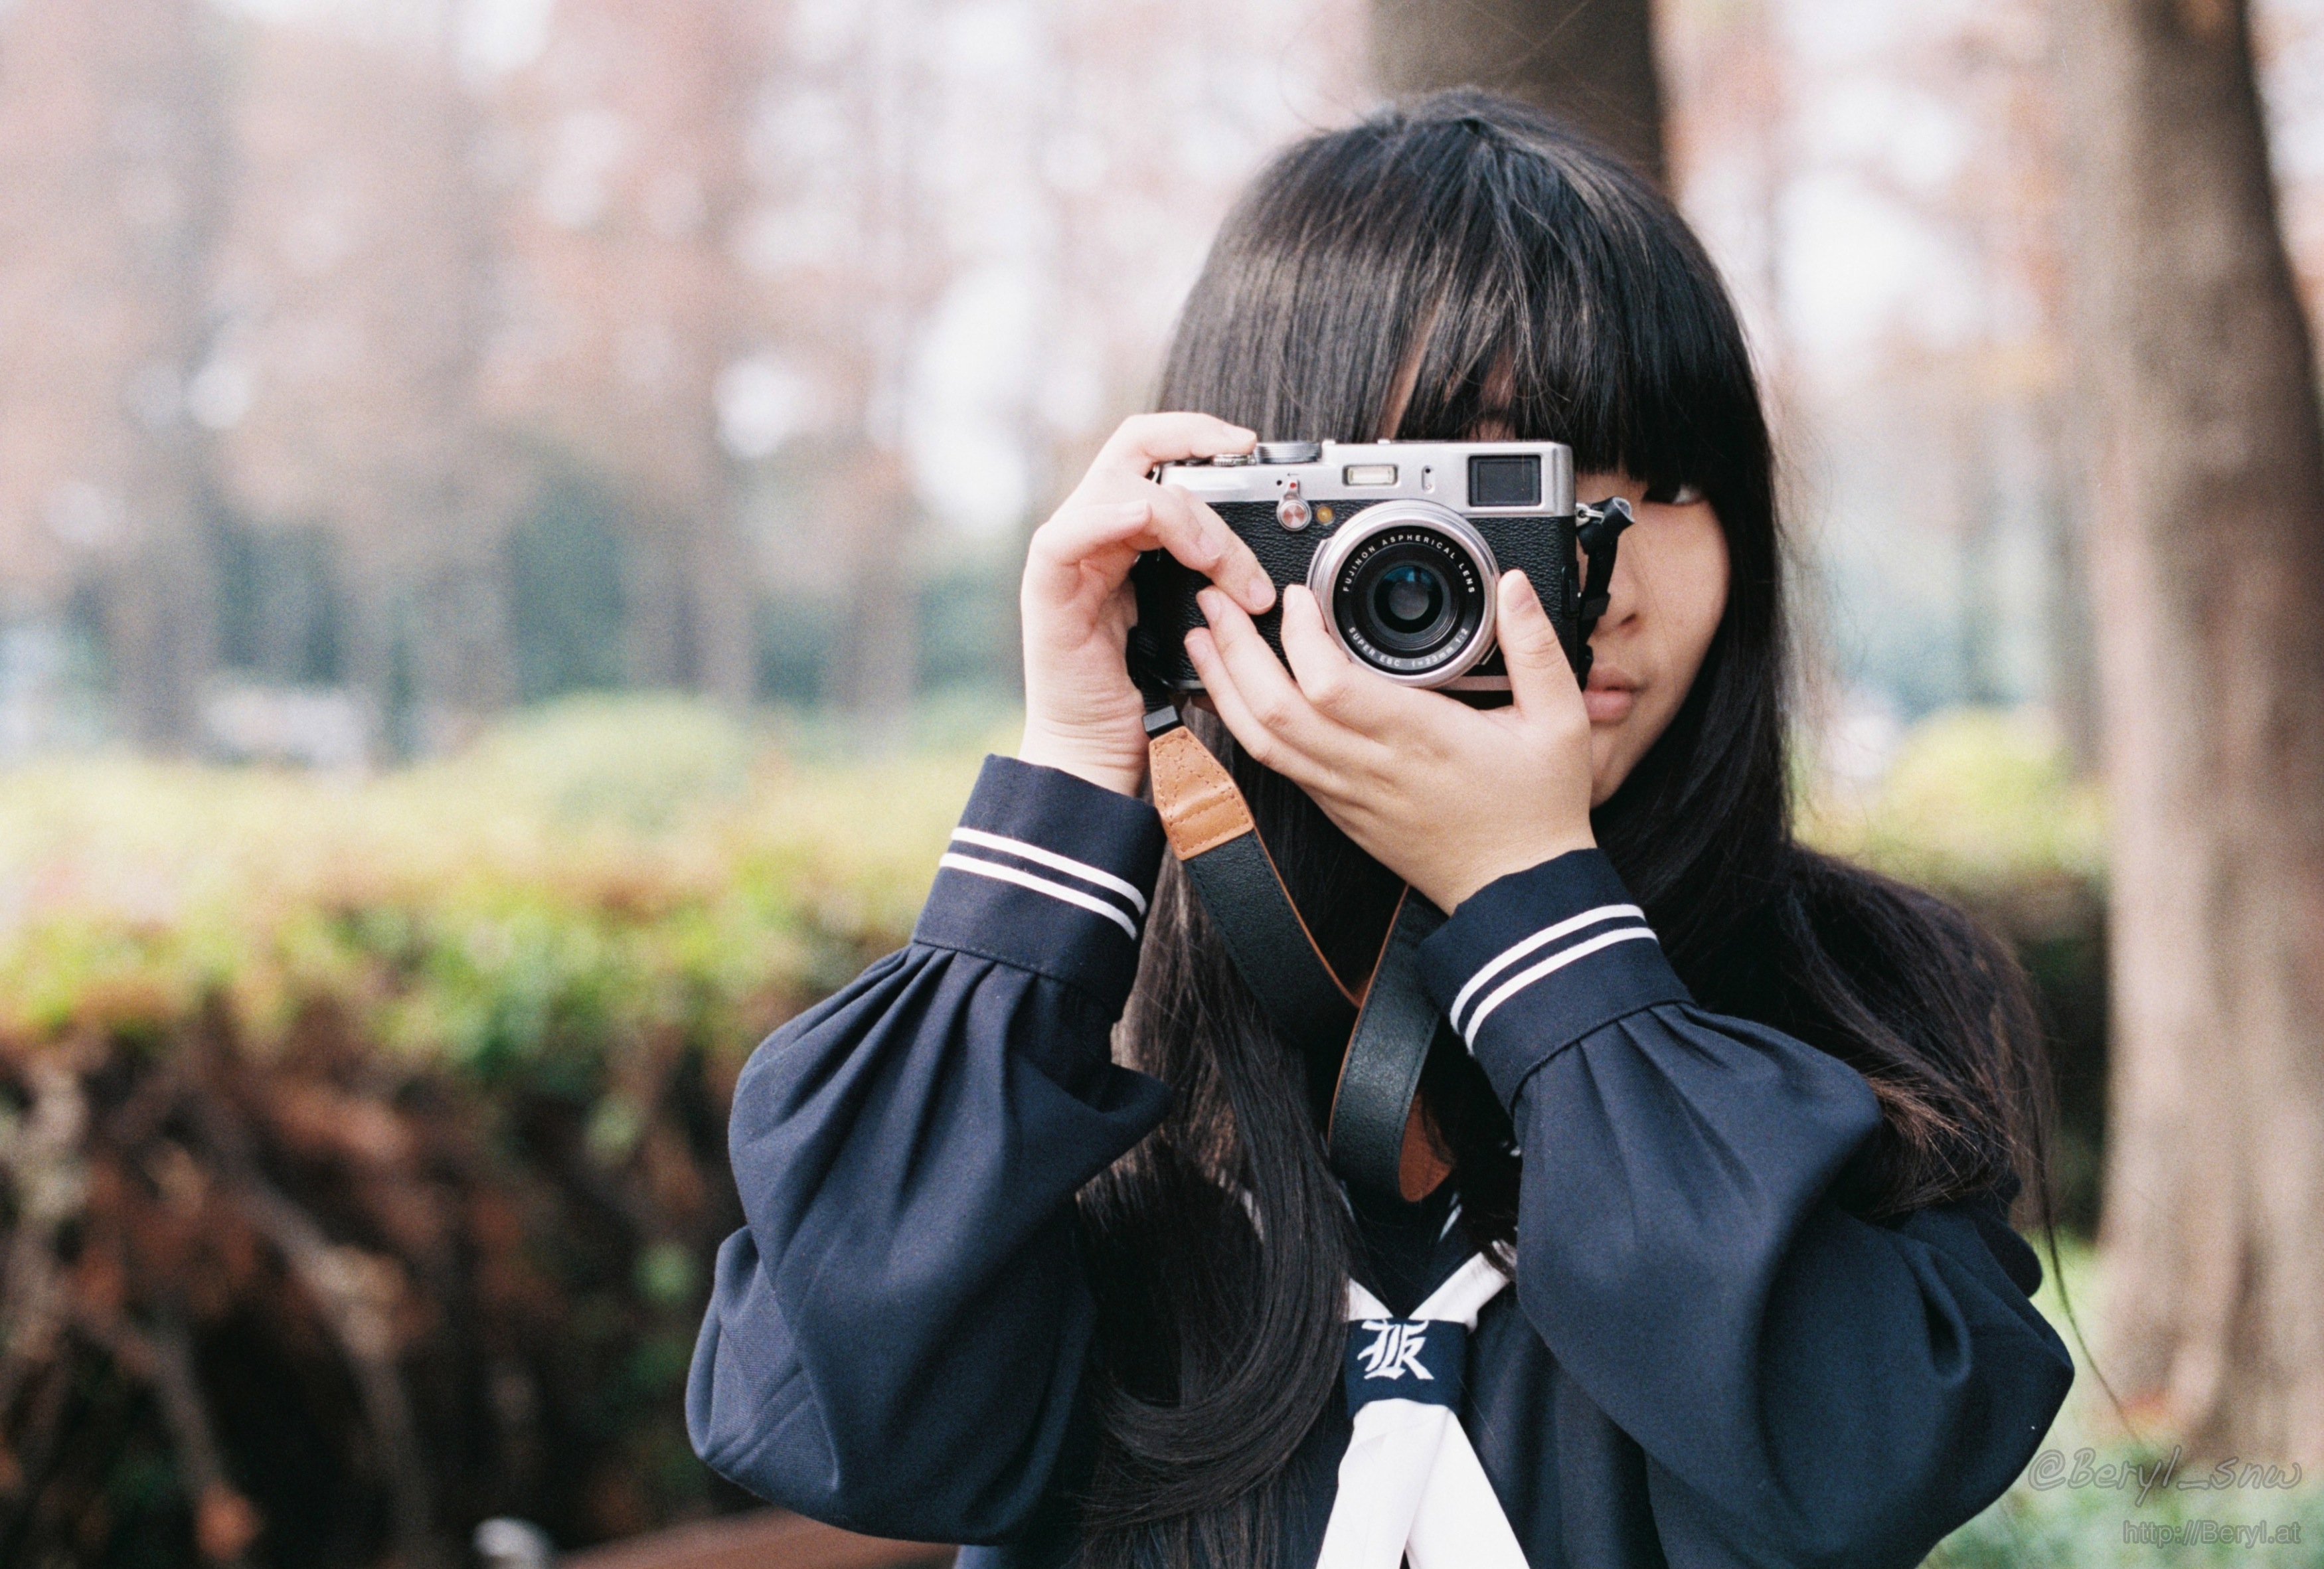
hand, winter, girl, white, camera, photography, cute, film, fujifilm, portrait, youth, nikon, clothing, 50mm, f14, 35mm, glasses, darkblue, eyewear, faceless, uniform, canton, school, nikkor, body, costume, china, longhair, guangdong, 135, schoolgirl, schooluniform, sailor, teen, highschool, f3, x100s, 200, ritzcrystal, photo shoot, portrait photography, vision care